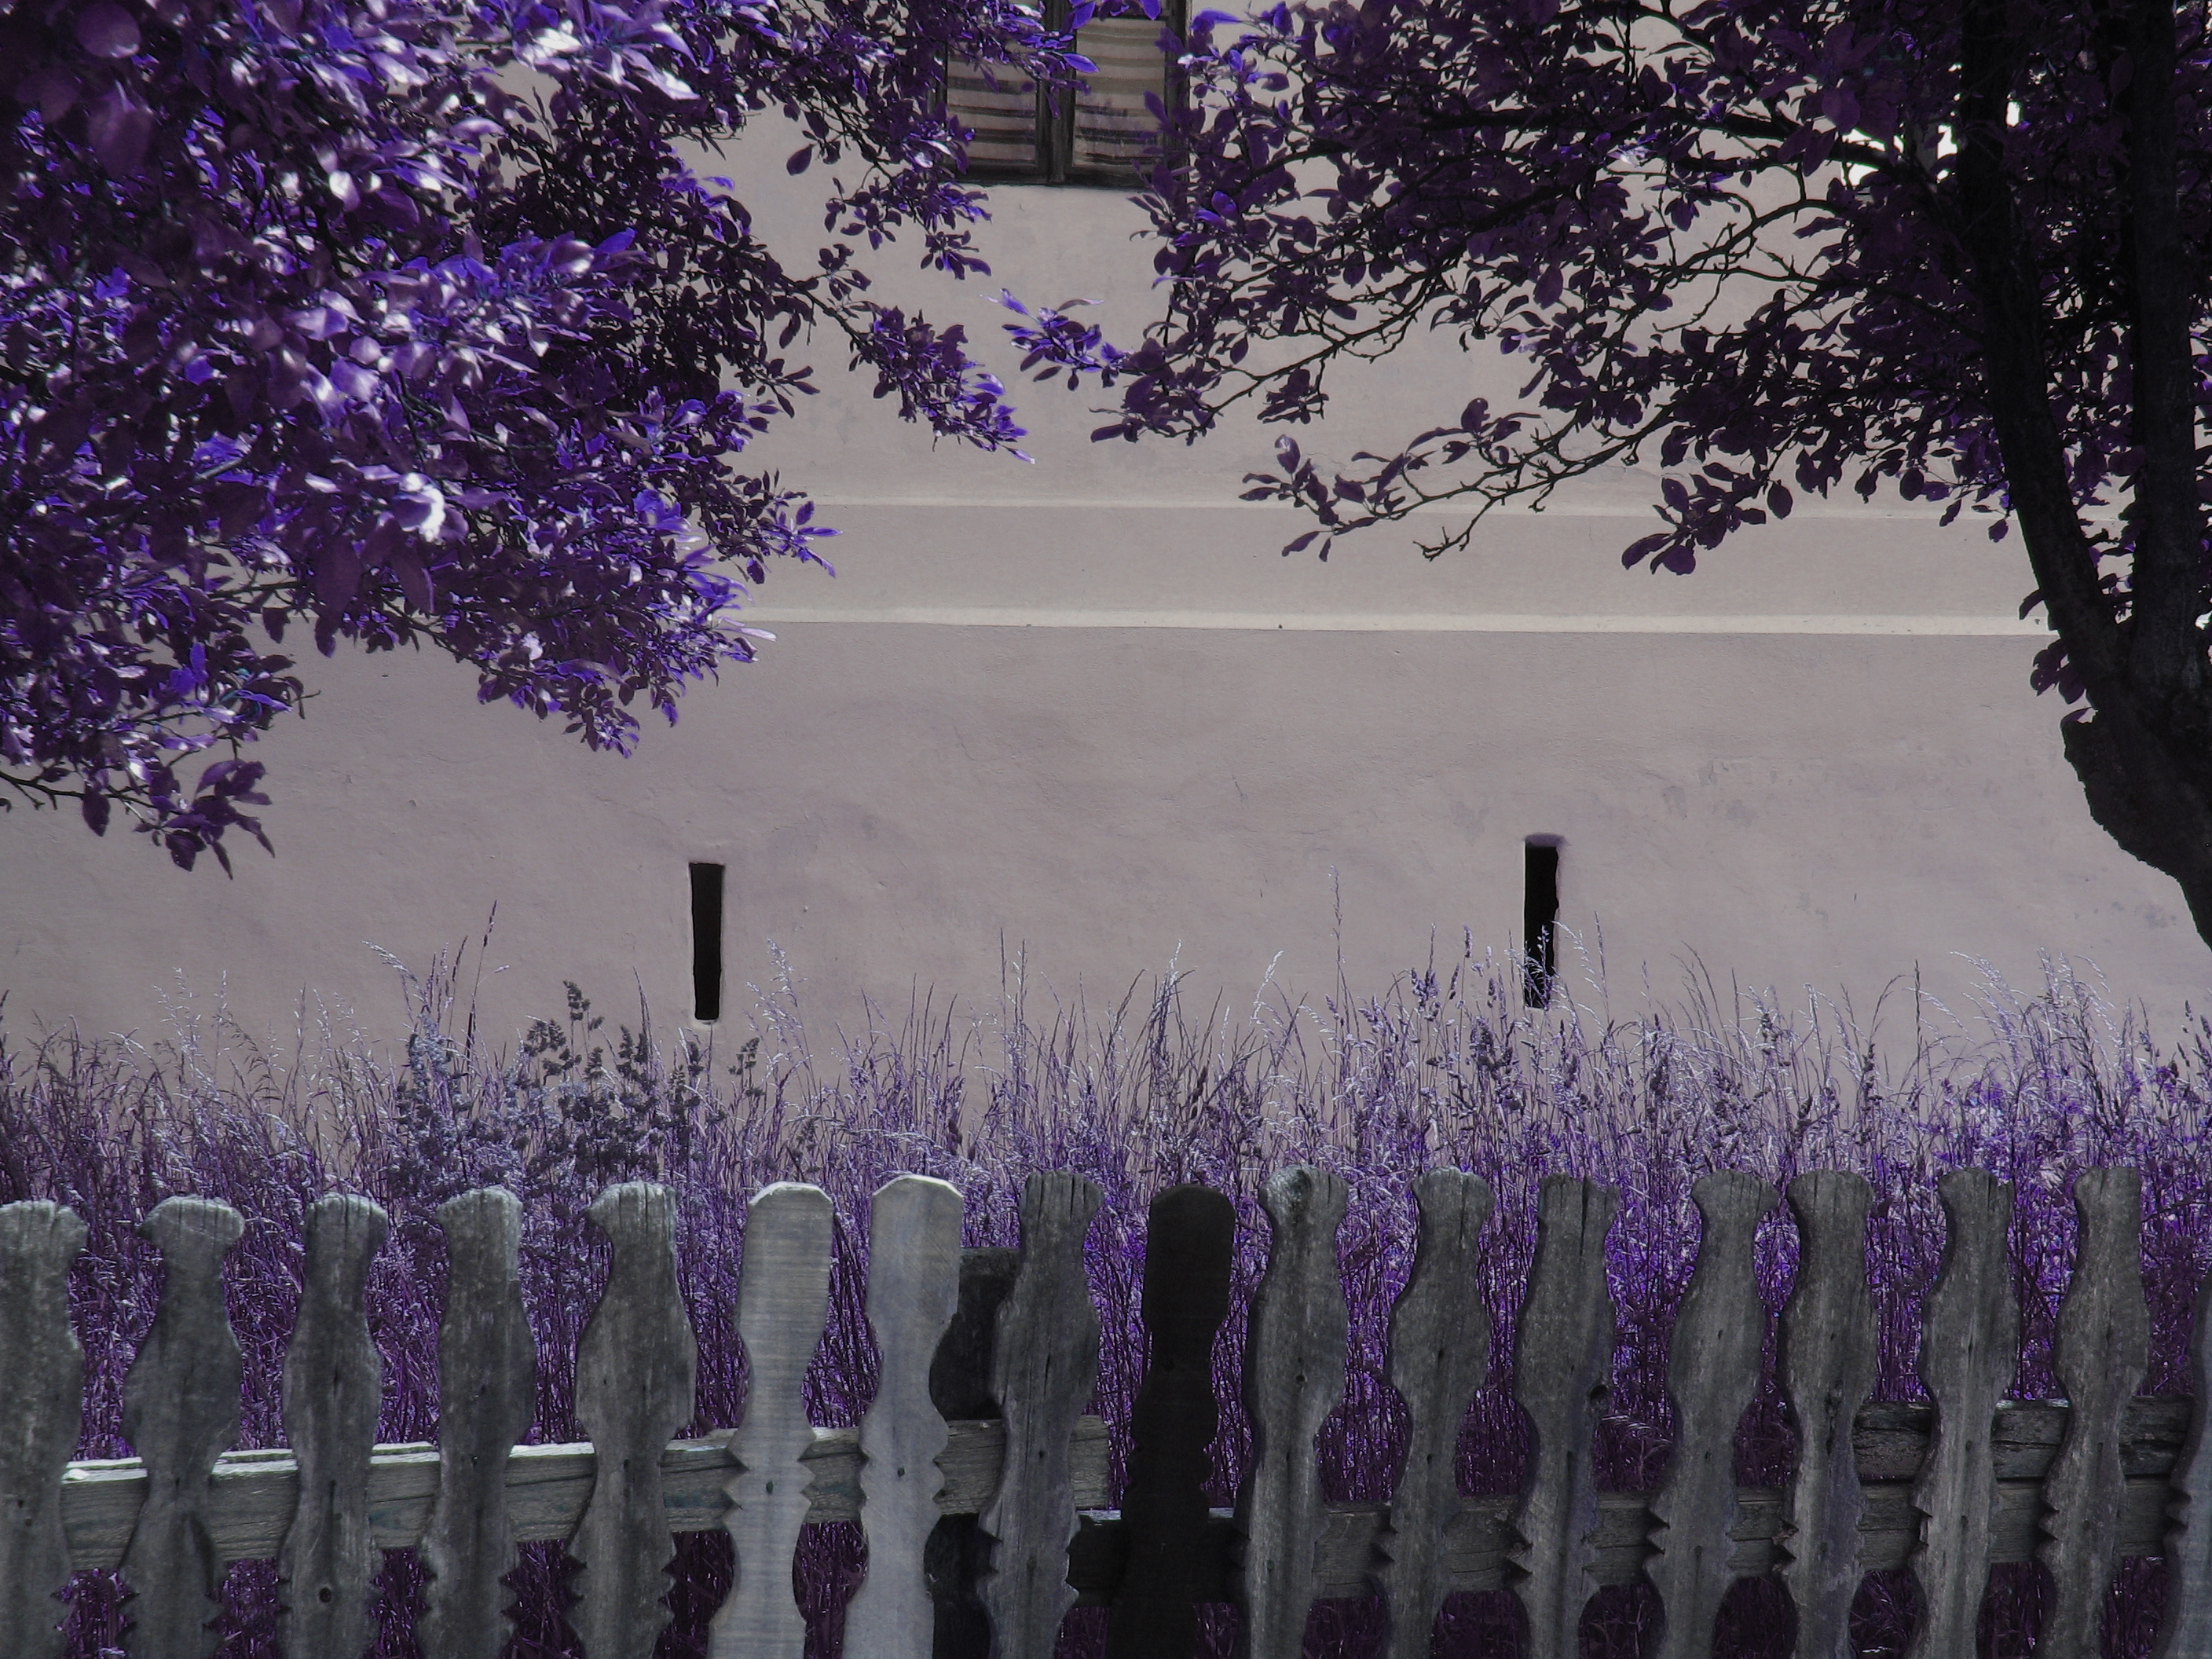
tree, branch, blossom, open, snow, winter, architecture, plant, wood, photography, air, morning, leaf, flower, purple, frost, monument, photo, spring, museum, color, blue, flora, season, lavender, photos, national, family, de, si, fotografie, history, county, familia, romania, roumanie, arhitectura, romanian, patrimoniu, istorie, lemn, vernacular, muzeul, judetul, muzeal, complexul, arges, din, ethnography, etnografic, judet, golesti, judetean, viticulturii, pomiculturii, vernaculara, golescu, httpwwwmuzeulgolestiro, lmiagiisa13699, etnogrfie, woody plant